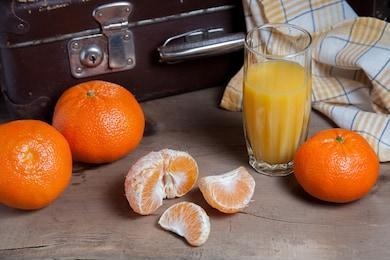
Label: mandarine